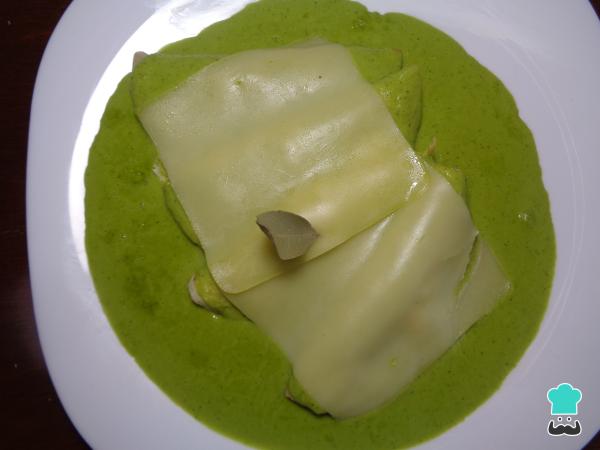
Por último sobre la salsa agregamos dos rebanadas de queso manchego y dejamos que se gratinen. Servimos caliente nuestras enchiladas suizas verdes con chile poblano y podemos acompañarlas con un rico jugo de guayaba con naranja.